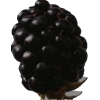
Label: blackberry